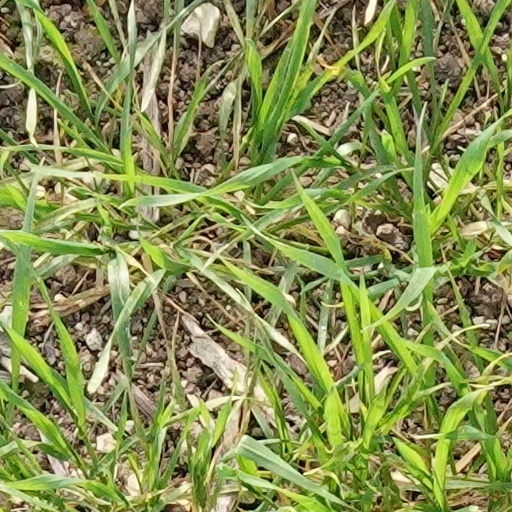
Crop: wheat